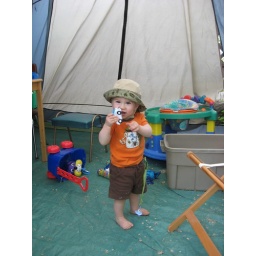
in the screen house